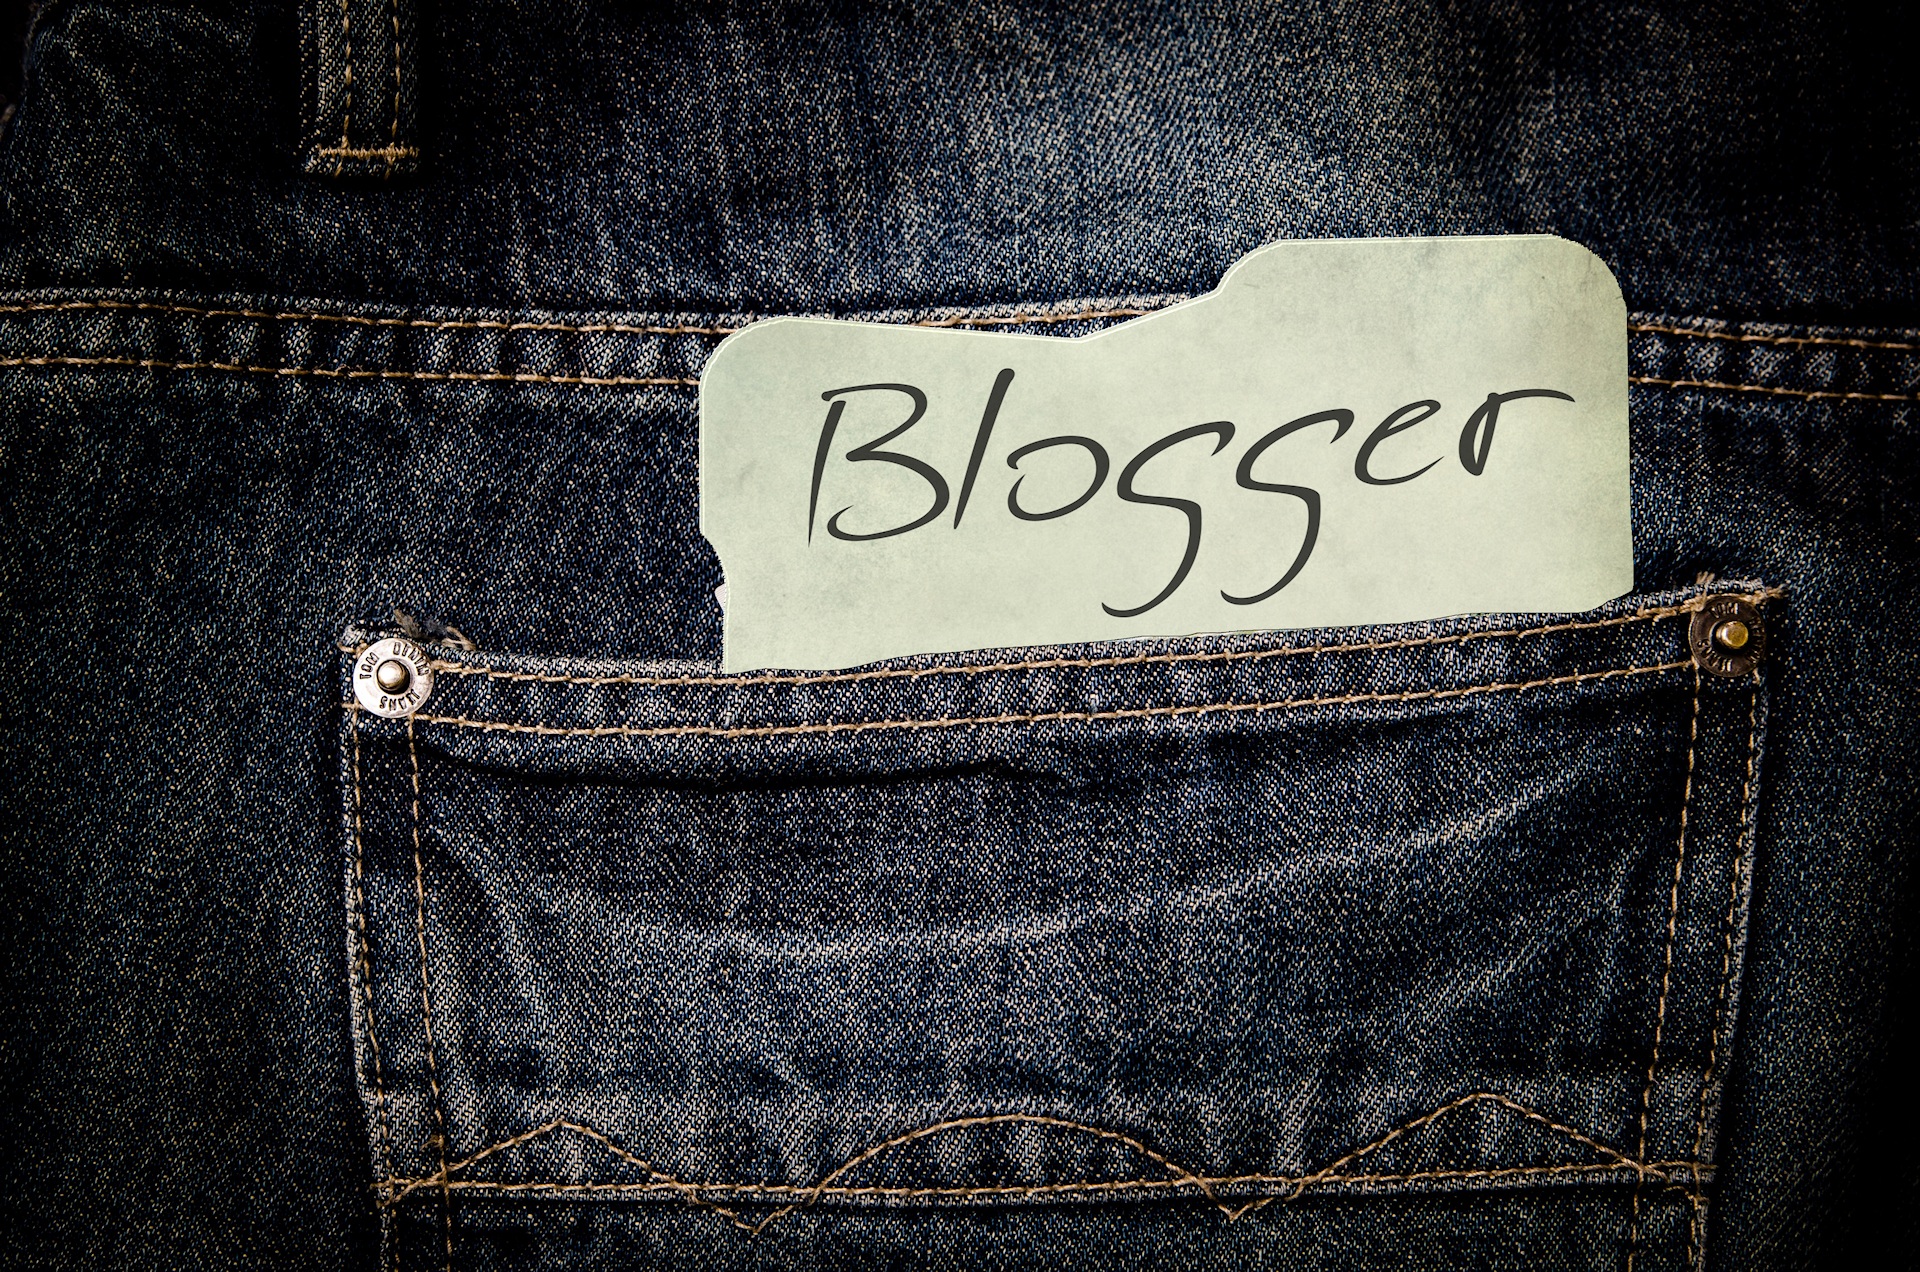
word, leather, web, internet, jeans, communication, bag, clothing, black, together, paper, denim, handbag, blogging, brand, pants, font, textile, report, public, media, wordpress, blogger, letters, information, list, network, leave, content, thoughts, publish, interaction, editorial, communicate, exchange of information, comments, publication, opinion, blogg, content management system